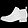
Label: Ankle boot